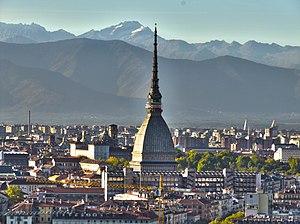
Il existe 398 villes de l'Union européenne de plus de 100 000 habitants. Les chiffres cités ne concernent que les villes sans les banlieues et ne correspondent pas à la population des agglomérations, aires ou régions urbaines. Les capitales sont en gras. Par ailleurs, il existe 59 aires urbaines de plus de 1 million d'habitants.